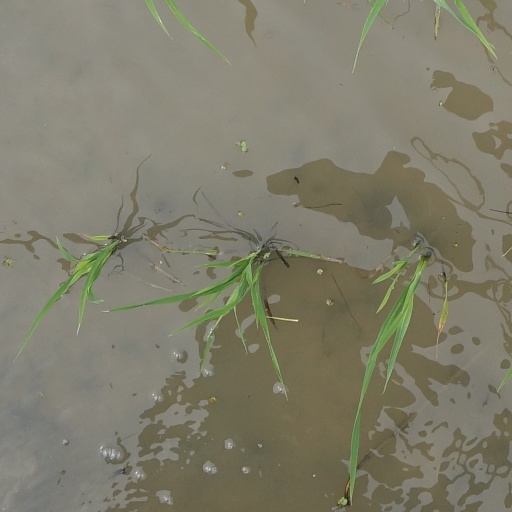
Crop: rice